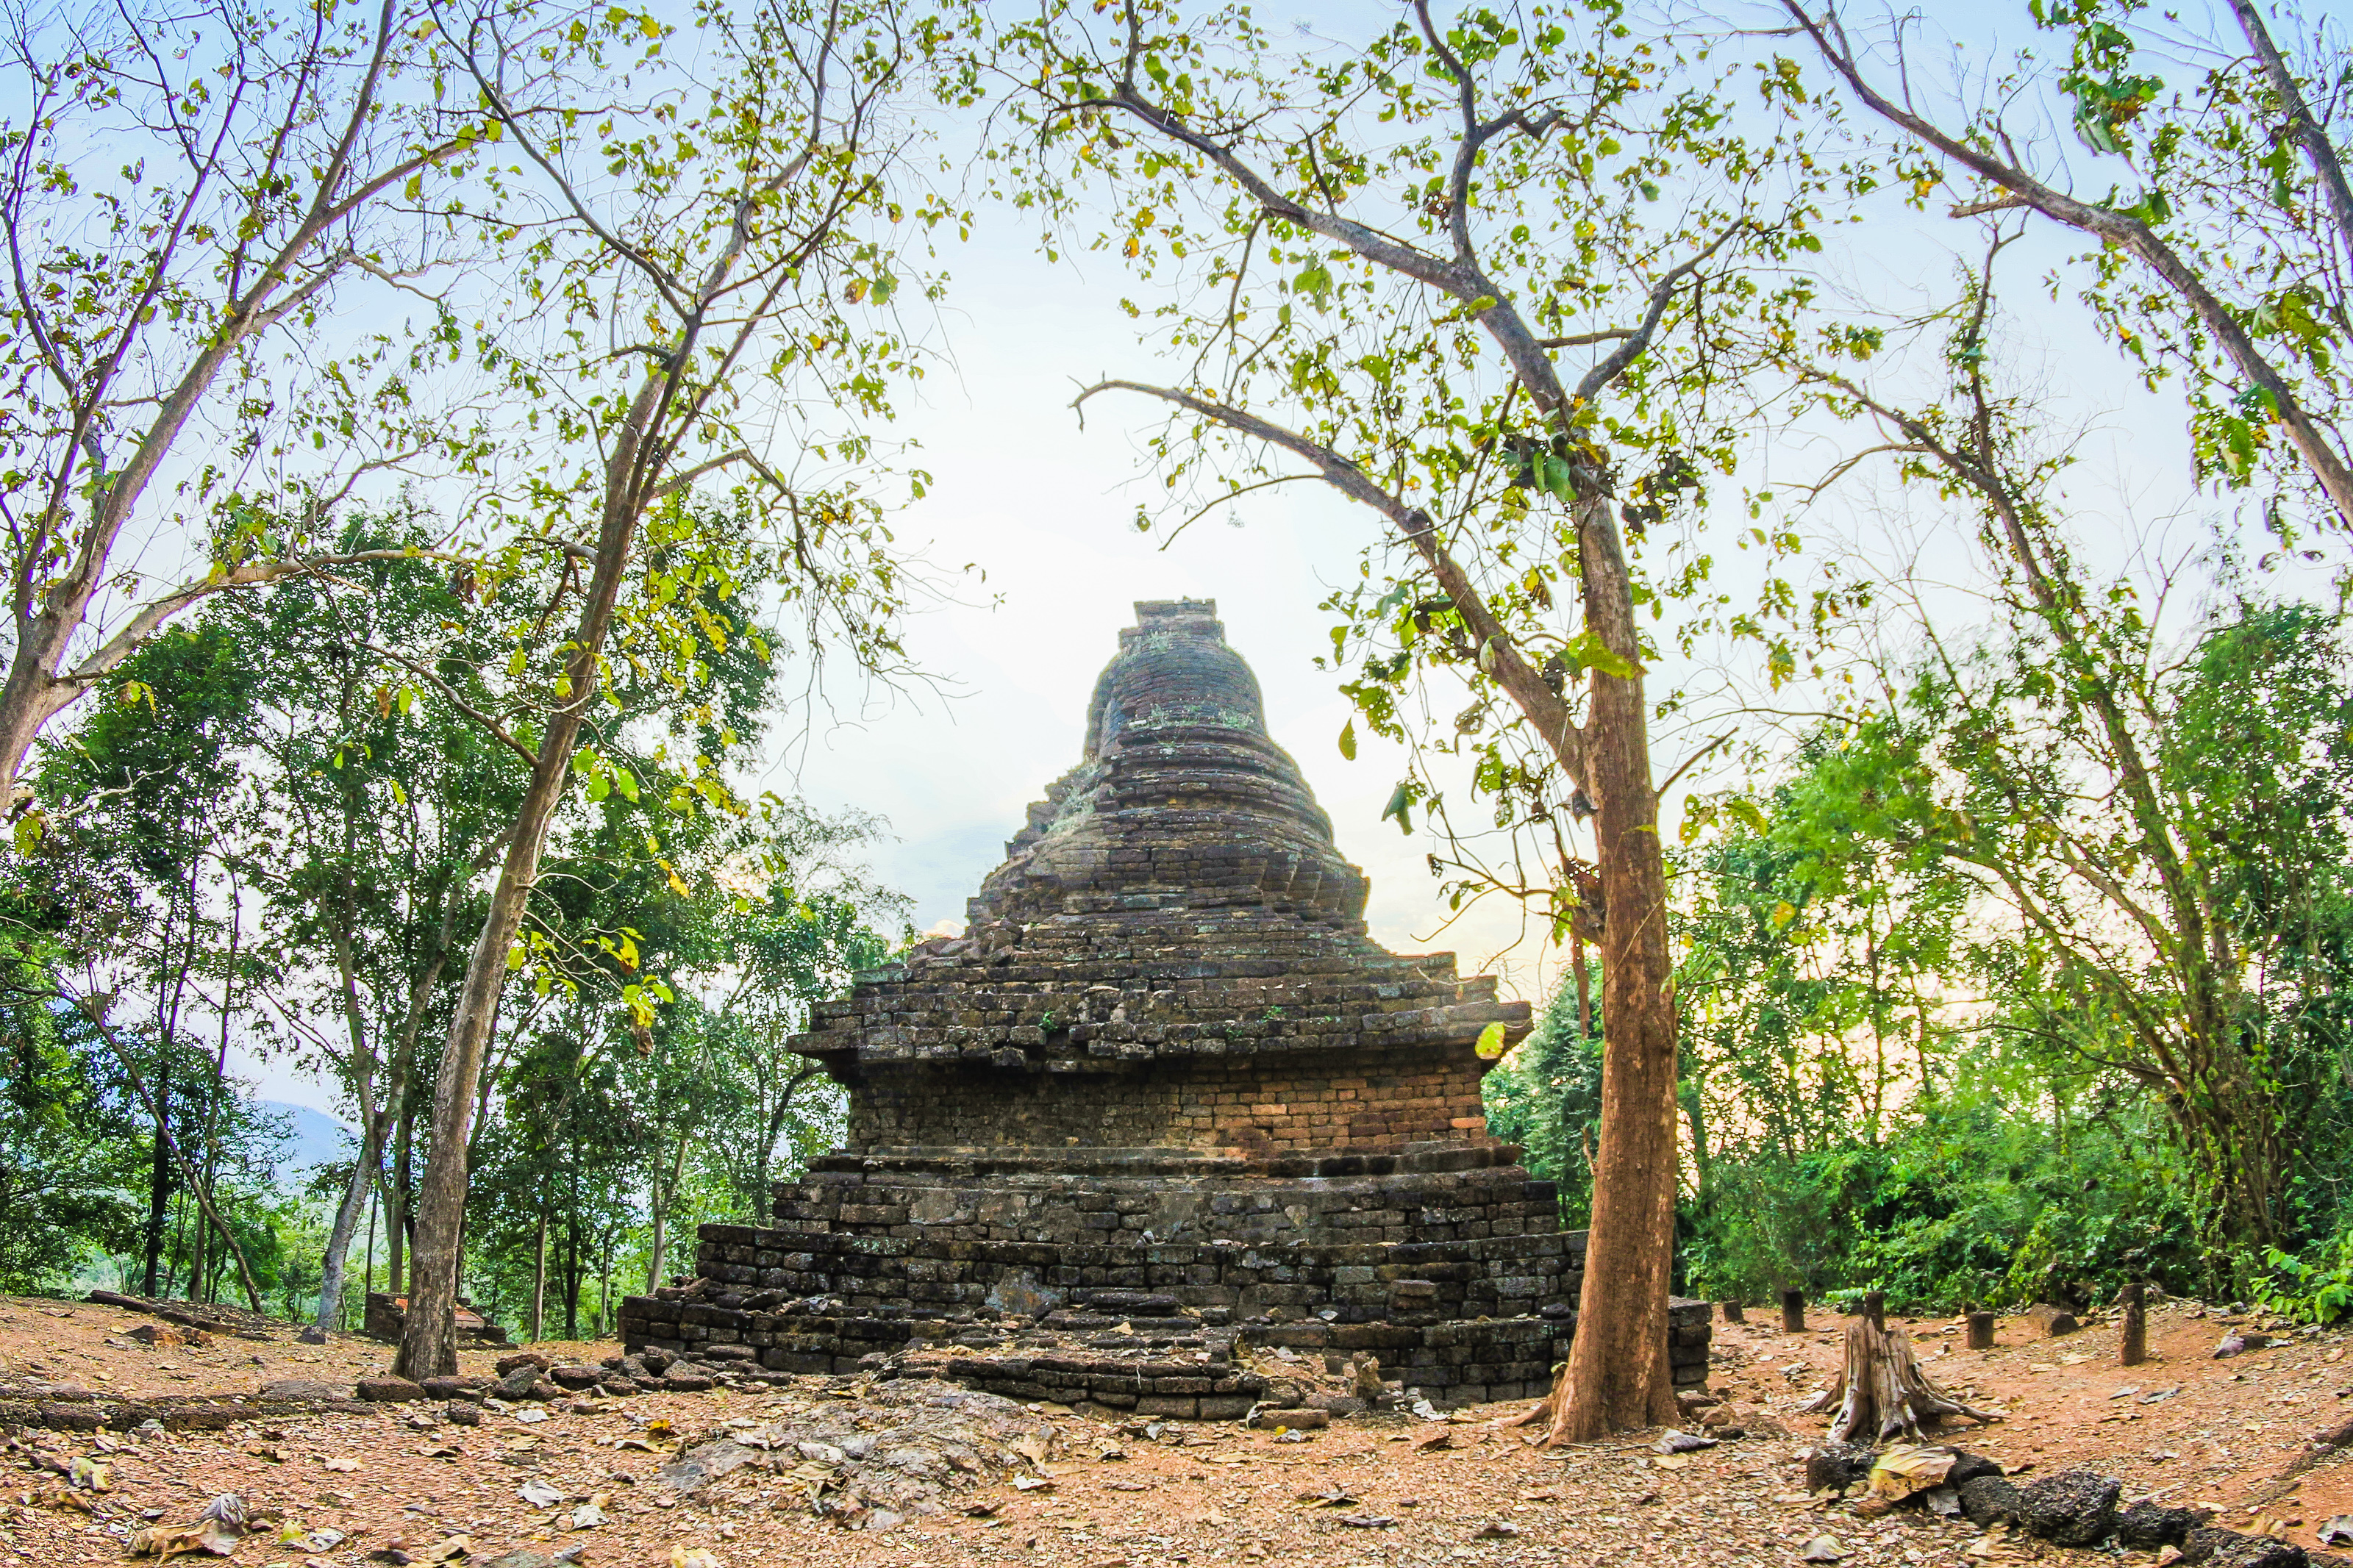
ancient, architecture, art, asia, asian, buddha, buddhism, buddhist, chang, culture, famous, heritage, historical, history, landmark, lom, old, pagoda, park, religion, satchanalai, si, siam, statue, stone, sukhothai, temple, thai, thailand, tourist, travel, unesco, wat, tree, nature reserve, jungle, place of worship, historic site, plant, national park, archaeological site, soil, wildlife, forest, ancient history, rock, hut, ruins